Alejandra Benítez

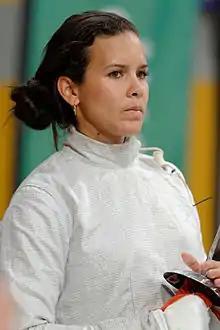

Alejandra Benítez Romero (born 7 July 1980) is a Venezuelan sabre fencer, who competed at the 2004, 2008, 2012 and the 2016 Summer Olympics. She was minister of sports in 2013